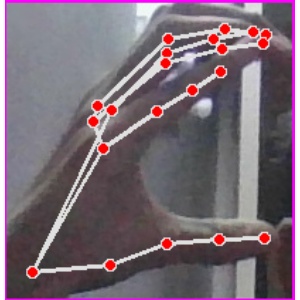
अक्षर: ऋ